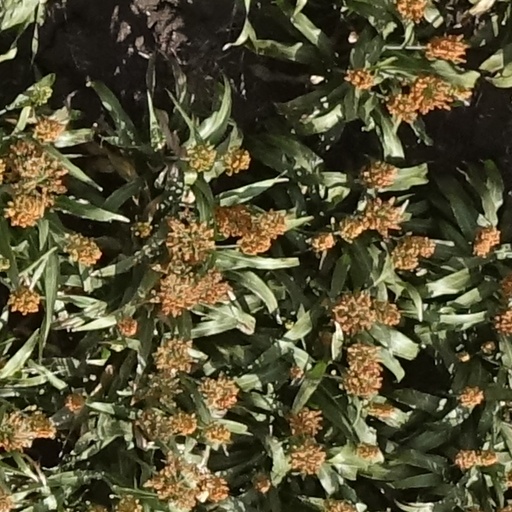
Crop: sorghum